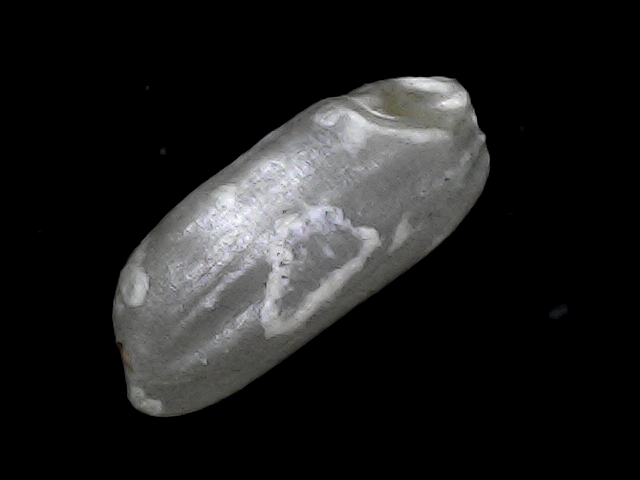
Rice variety: BD33